Bolesław III Wrymouth Monument, Płock

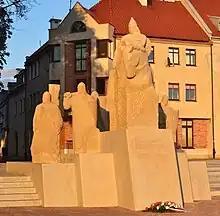

Bolesław III the Wrymouthed Monument in Płock shows prince Bolesław III Wrymouth (ruler of Poland in the years 1107–1138, born on August 20, 1086, in Płock) on horseback, surrounded by a group of warriors walking with banners.